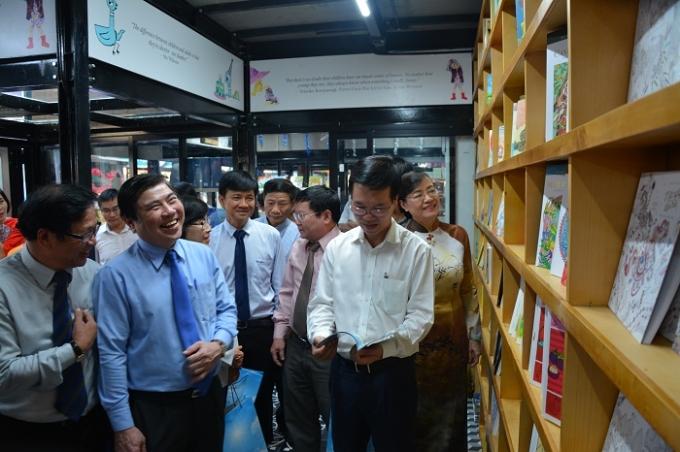
bức ảnh về nhiều người đang trò chuyện với nhau bên một giá sách